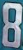
Number: 8